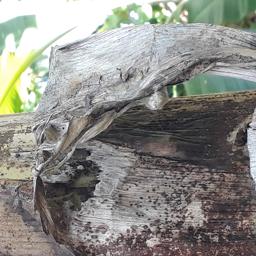
Label: PSEUDOSTEM WEEVIL